Louis Vasquez (American football)

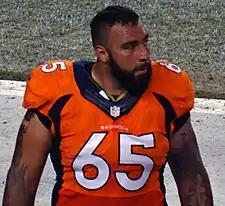
Vasquez with the Denver Broncos in 2013

Louis Nicholas Vasquez (born April 11, 1987) is an American former professional football player who was a guard in the National Football League (NFL). He played college football for the Texas Tech Red Raiders, and was selected by the San Diego Chargers in the third round of the 2009 NFL draft.